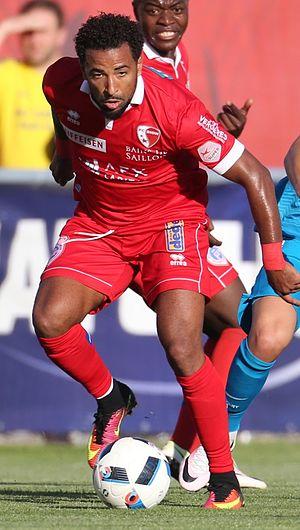
Carlos Alberto Alves, dit Carlitos, né le 6 septembre 1982 à Lisbonne, est un footballeur professionnel portugais.